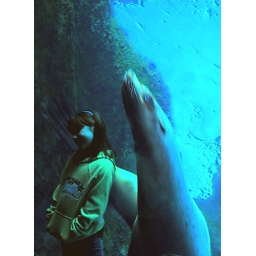
just happened to catch the sea lion coming up against the glass behind the girl